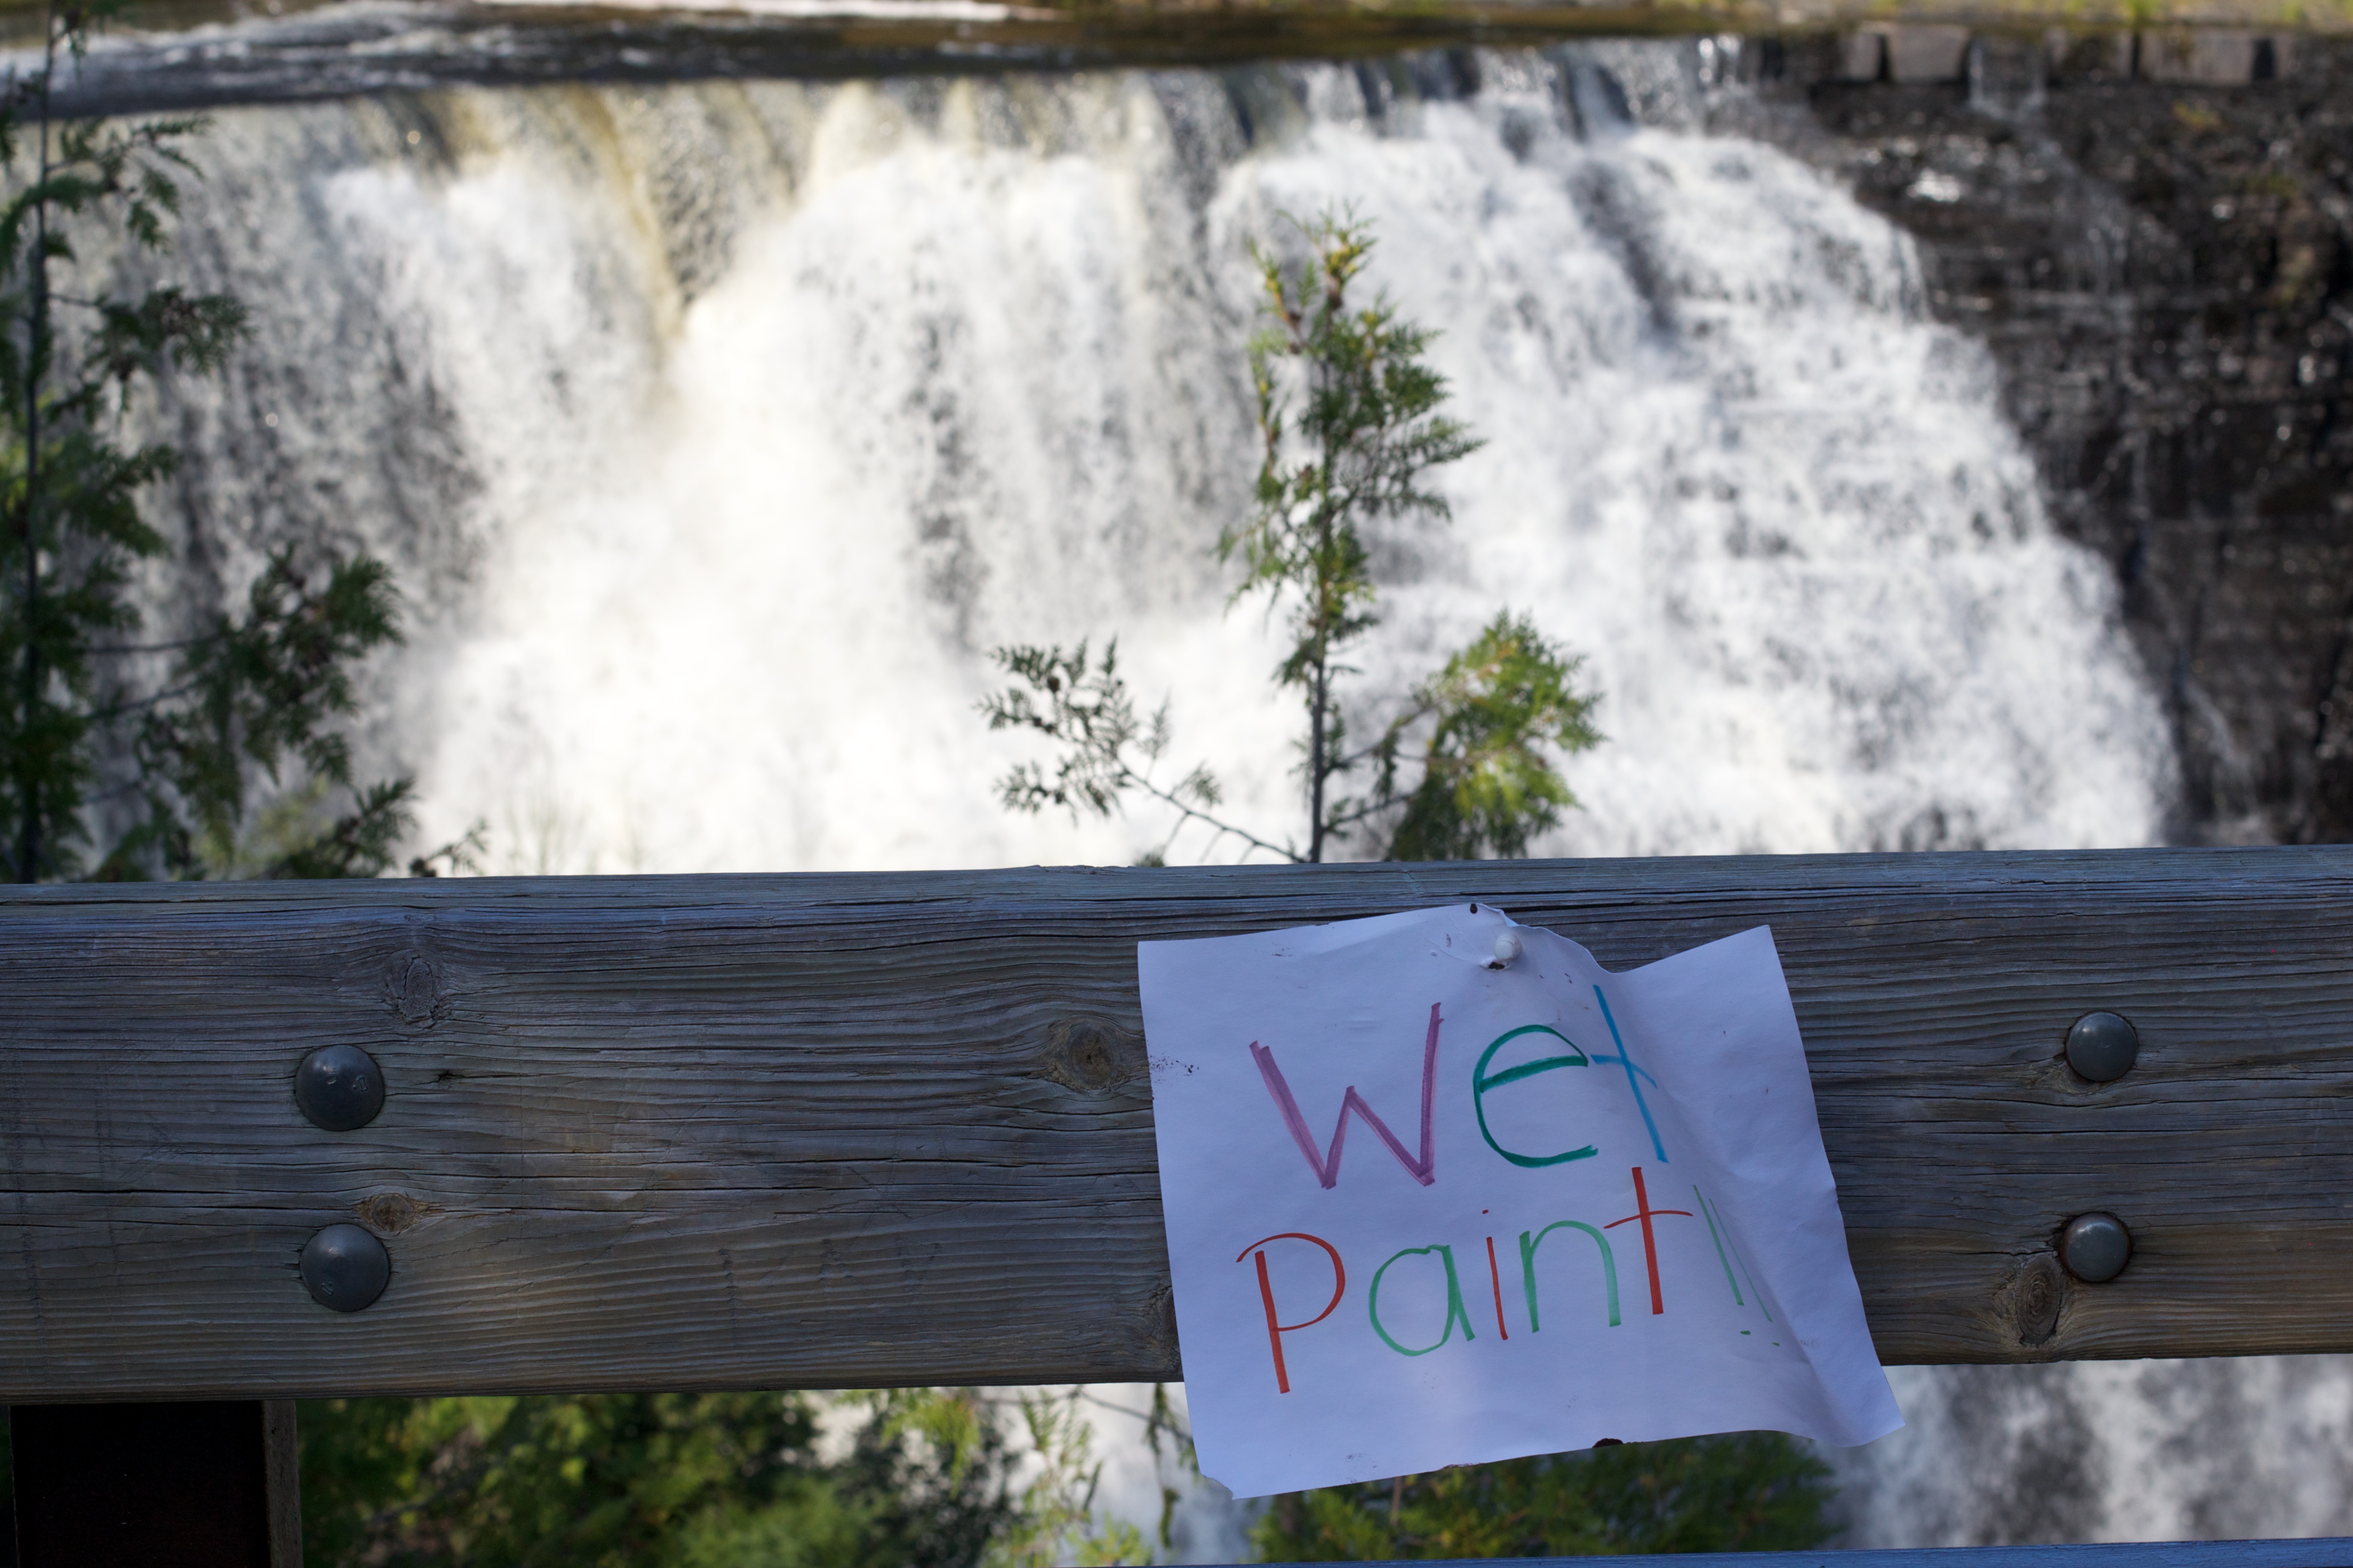
water, waterfall, odyssey, water feature